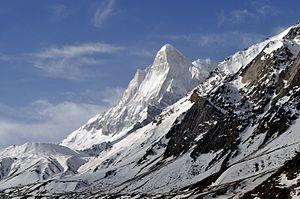
Un pèlerinage est un voyage effectué par un croyant, le pèlerin, vers un lieu de dévotion, vers un endroit circonscrit tenu pour sacré selon sa religion car supposé contenir une communication directe avec une divinité grâce à une relique, un légendaire, une source, un arbre.